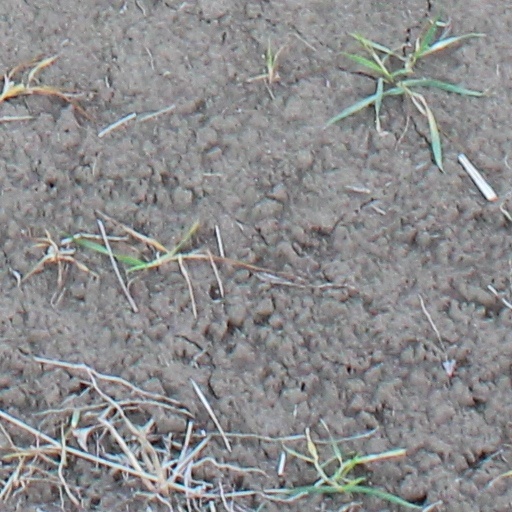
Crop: wheat